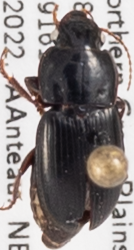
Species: Harpalus somnulentus
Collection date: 2022-08-09 04:00:00
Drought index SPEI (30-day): -1.69
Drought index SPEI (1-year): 0.646
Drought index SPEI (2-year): -0.88